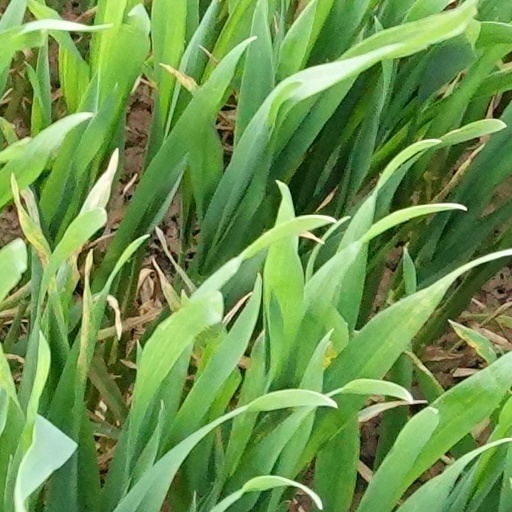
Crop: wheat